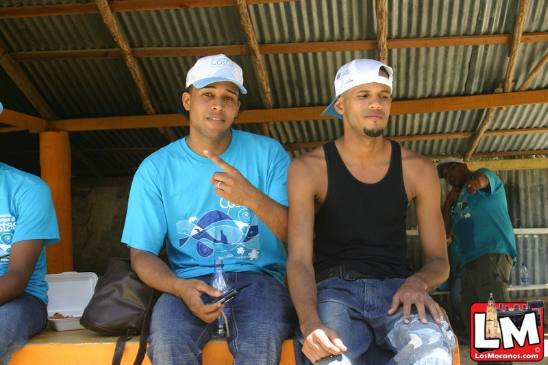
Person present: Yes